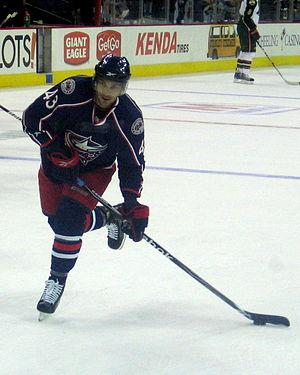
Maksim Olegovitch Maïorov - russe : Максим Олегович Майоров et en anglais : Maxim Mayorov - est un joueur professionnel russe de hockey sur glace. Il évolue au poste d'ailier.